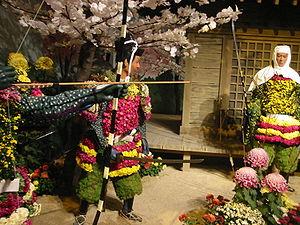
Hirakata est une ville située au Nord-Est de la préfecture d'Ōsaka, dans le Kansai, au Japon. Elle est contiguë aux préfectures de Nara et Kyoto.